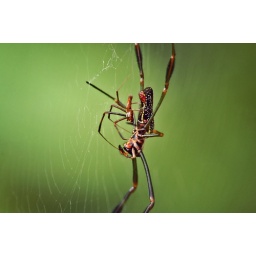
A couple caught in the act, the female tried to attack the male after the mating but it managed to get away